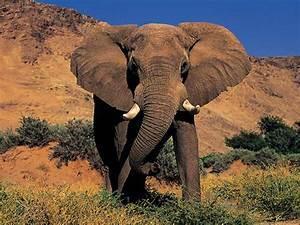
elephant